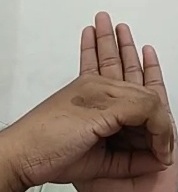
ASL sign: 0